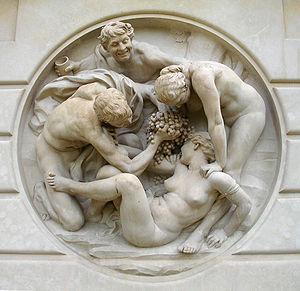
Bacchanale par jules Dalou, dont le modèle a été exposé au Salon de 1891. Se trouve au centre de la fontaine du Jardin des serres d'Auteuil à Paris, pierre de Tercé, vers 1895 - 1898.
Le jardin des serres d'Auteuil est un jardin botanique ouvert au public, situé dans le bois de Boulogne à Paris. C'est un des quatre pôles du Jardin botanique de la Ville de Paris. Réaménagé à la fin du XIXᵉ siècle sous la conduite de Jean Camille Formigé, il est agrémenté de grandes serres en fonte peintes en bleu turquoise, édifiées par l'architecte français en 1898, d'une fontaine de Jules Dalou et de mascarons d'Auguste Rodin.
Le vin et la religion entretiennent depuis l'antiquité des rapports étroits. Il a été et reste un élément important des pratiques rituelles et sacrificielles. En Grèce antique, il fut à la fois l'objet d'un culte et un symbole de la culture. Les Mystères célébrés en l'honneur de Dionysos donnèrent naissance au théâtre. Rome eut des rapports plus conflictuels avec Bacchus, dieu du vin, et les bacchanales. Cette cérémonie religieuse, qui tournait à l'orgie, fut un temps interdite. Mais la sacralisation du vin, sang de Dieu, n'intervint qu'à travers le christianisme. Ce qui n'avait point été le cas dans la religion juive où il est objet de sacrifice et de bénédiction, ni chez les musulmans, où il est à la fois objet de répulsion et la récompense suprême au paradis.
Aimé-Jules Dalou, dit Jules Dalou, né à Paris le 31 décembre 1838, et mort dans la même ville le 15 avril 1902, est un sculpteur français.
Cet article recense les principales fontaines de Paris, en France.
Cet article tente de recenser les principales œuvres d'art public du 16ᵉ arrondissement de Paris, en France.
Bacchus est un dieu romain correspondant à Dionysos dans la mythologie grecque. Les Romains utilisaient Bacchus comme un autre nom de Liber Pater, un dieu latin de la fécondité.